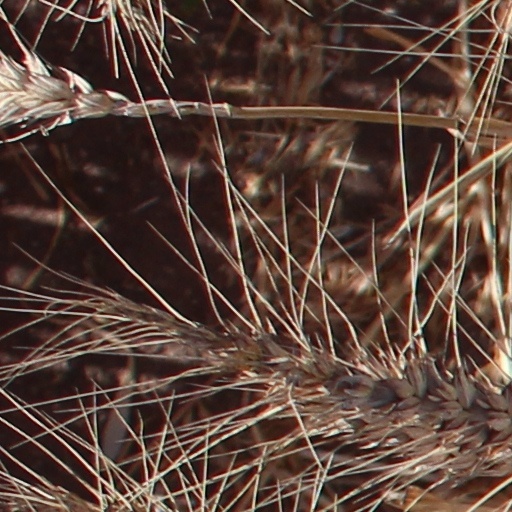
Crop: wheat